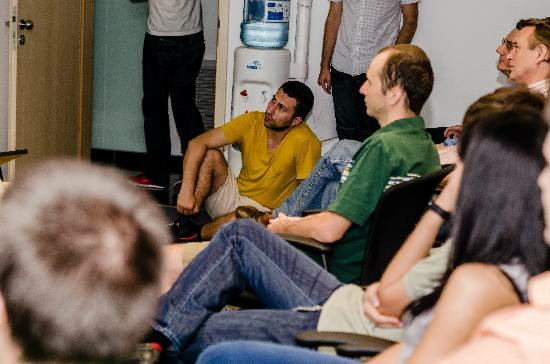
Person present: Yes